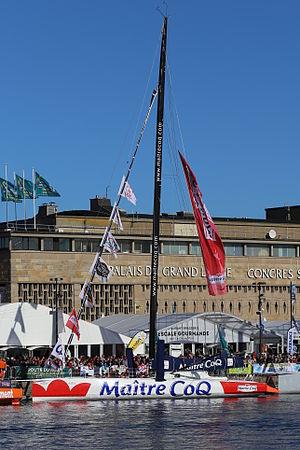
Maître Coq au départ de la Route du Rhum 2014.
Banque populaire est un voilier monocoque de course au large appartenant à la classe des 60 pieds IMOCA, mis à l'eau en 2010 sous le nom de Foncia 2. Synthèse de l'expérience des architectes Guillaume Verdier, Marc Van Peteghem et Vincent Lauriot-Prévost et du navigateur Michel Desjoyeaux, il présente une carène innovante, marquée par un double bouchain et un pont en « aile de mouette », ainsi que des dérives portantes.